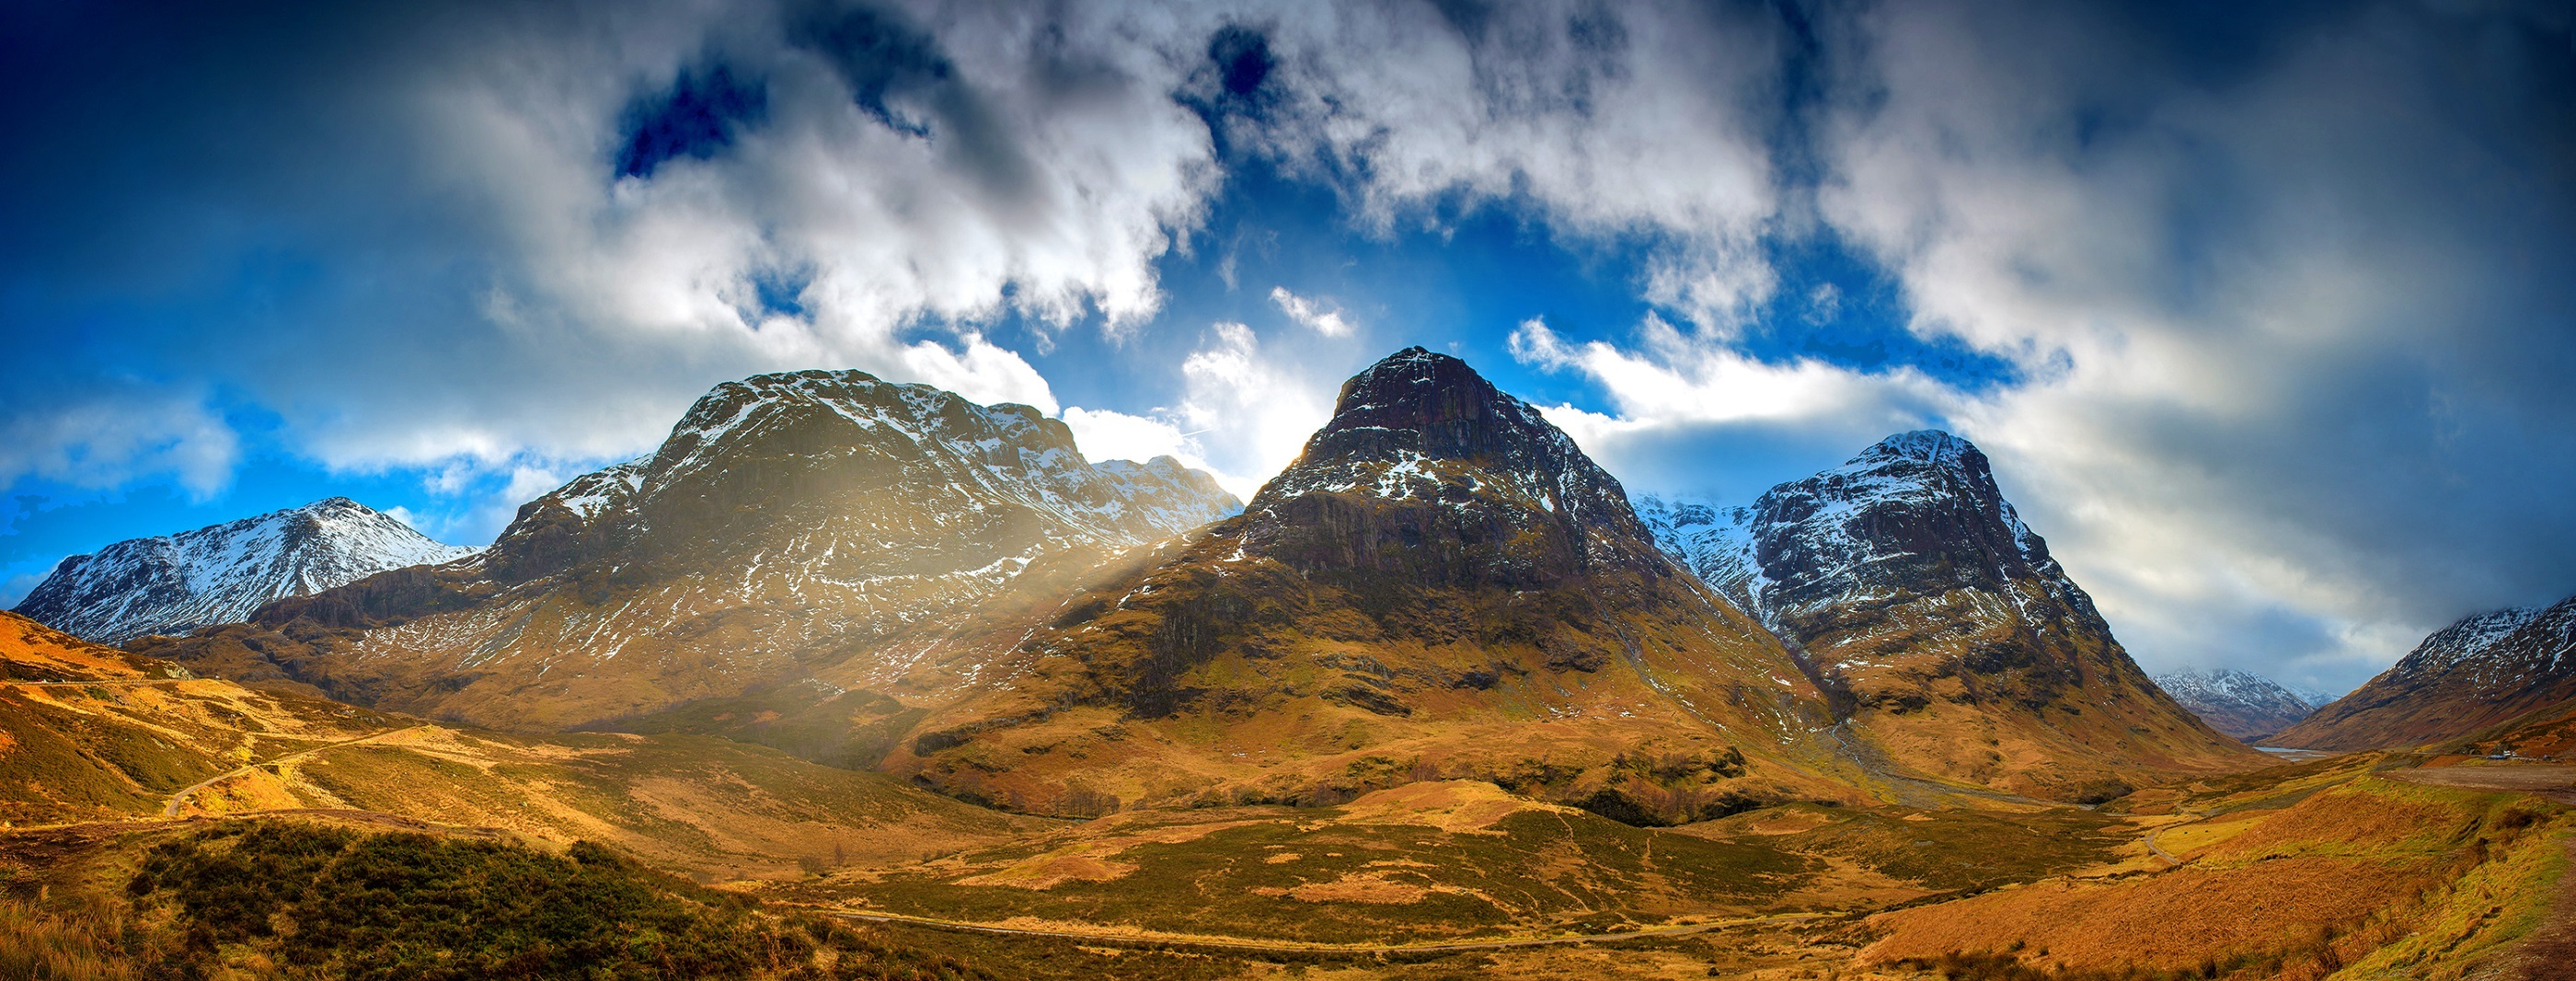
landscape, nature, wilderness, mountain, cloud, sky, sunlight, hill, valley, mountain range, panorama, scenic, ridge, rocks, clouds, mountains, alps, plateau, peaks, scotland, landform, three sisters, geographical feature, mountainous landforms, volcanic glen